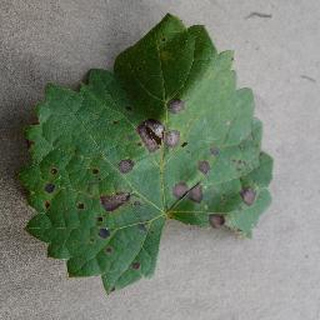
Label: grape_black_rot